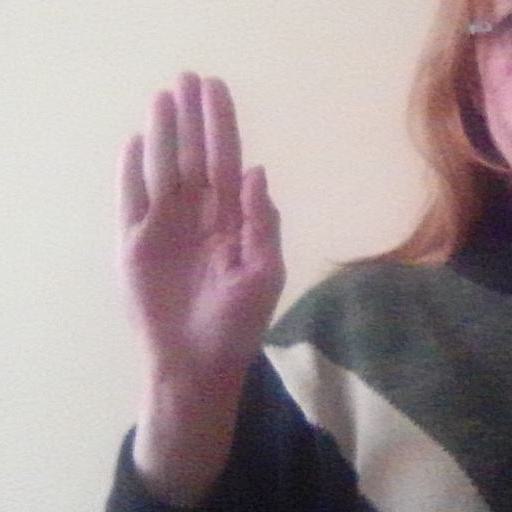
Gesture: stop